History of the single-lens reflex camera

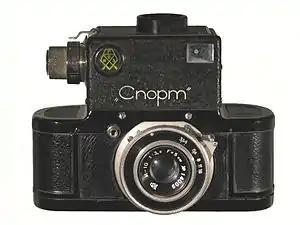
(Sport)

The first 35mm prototype SLR was the "Filmanka" developed in 1931 by A. Min in the Soviet Union. In 1933 A.O. Gelgar developed the "GelVeta" also in the USSR, later renamed "Спорт" ("Sport"). "Sport" was a very smart design with a 24mm × 36mm frame size, but, according to some sources, it did not enter the market until 1937, although there is now some evidence emerging that "Sport" may have been in limited production before 1936.